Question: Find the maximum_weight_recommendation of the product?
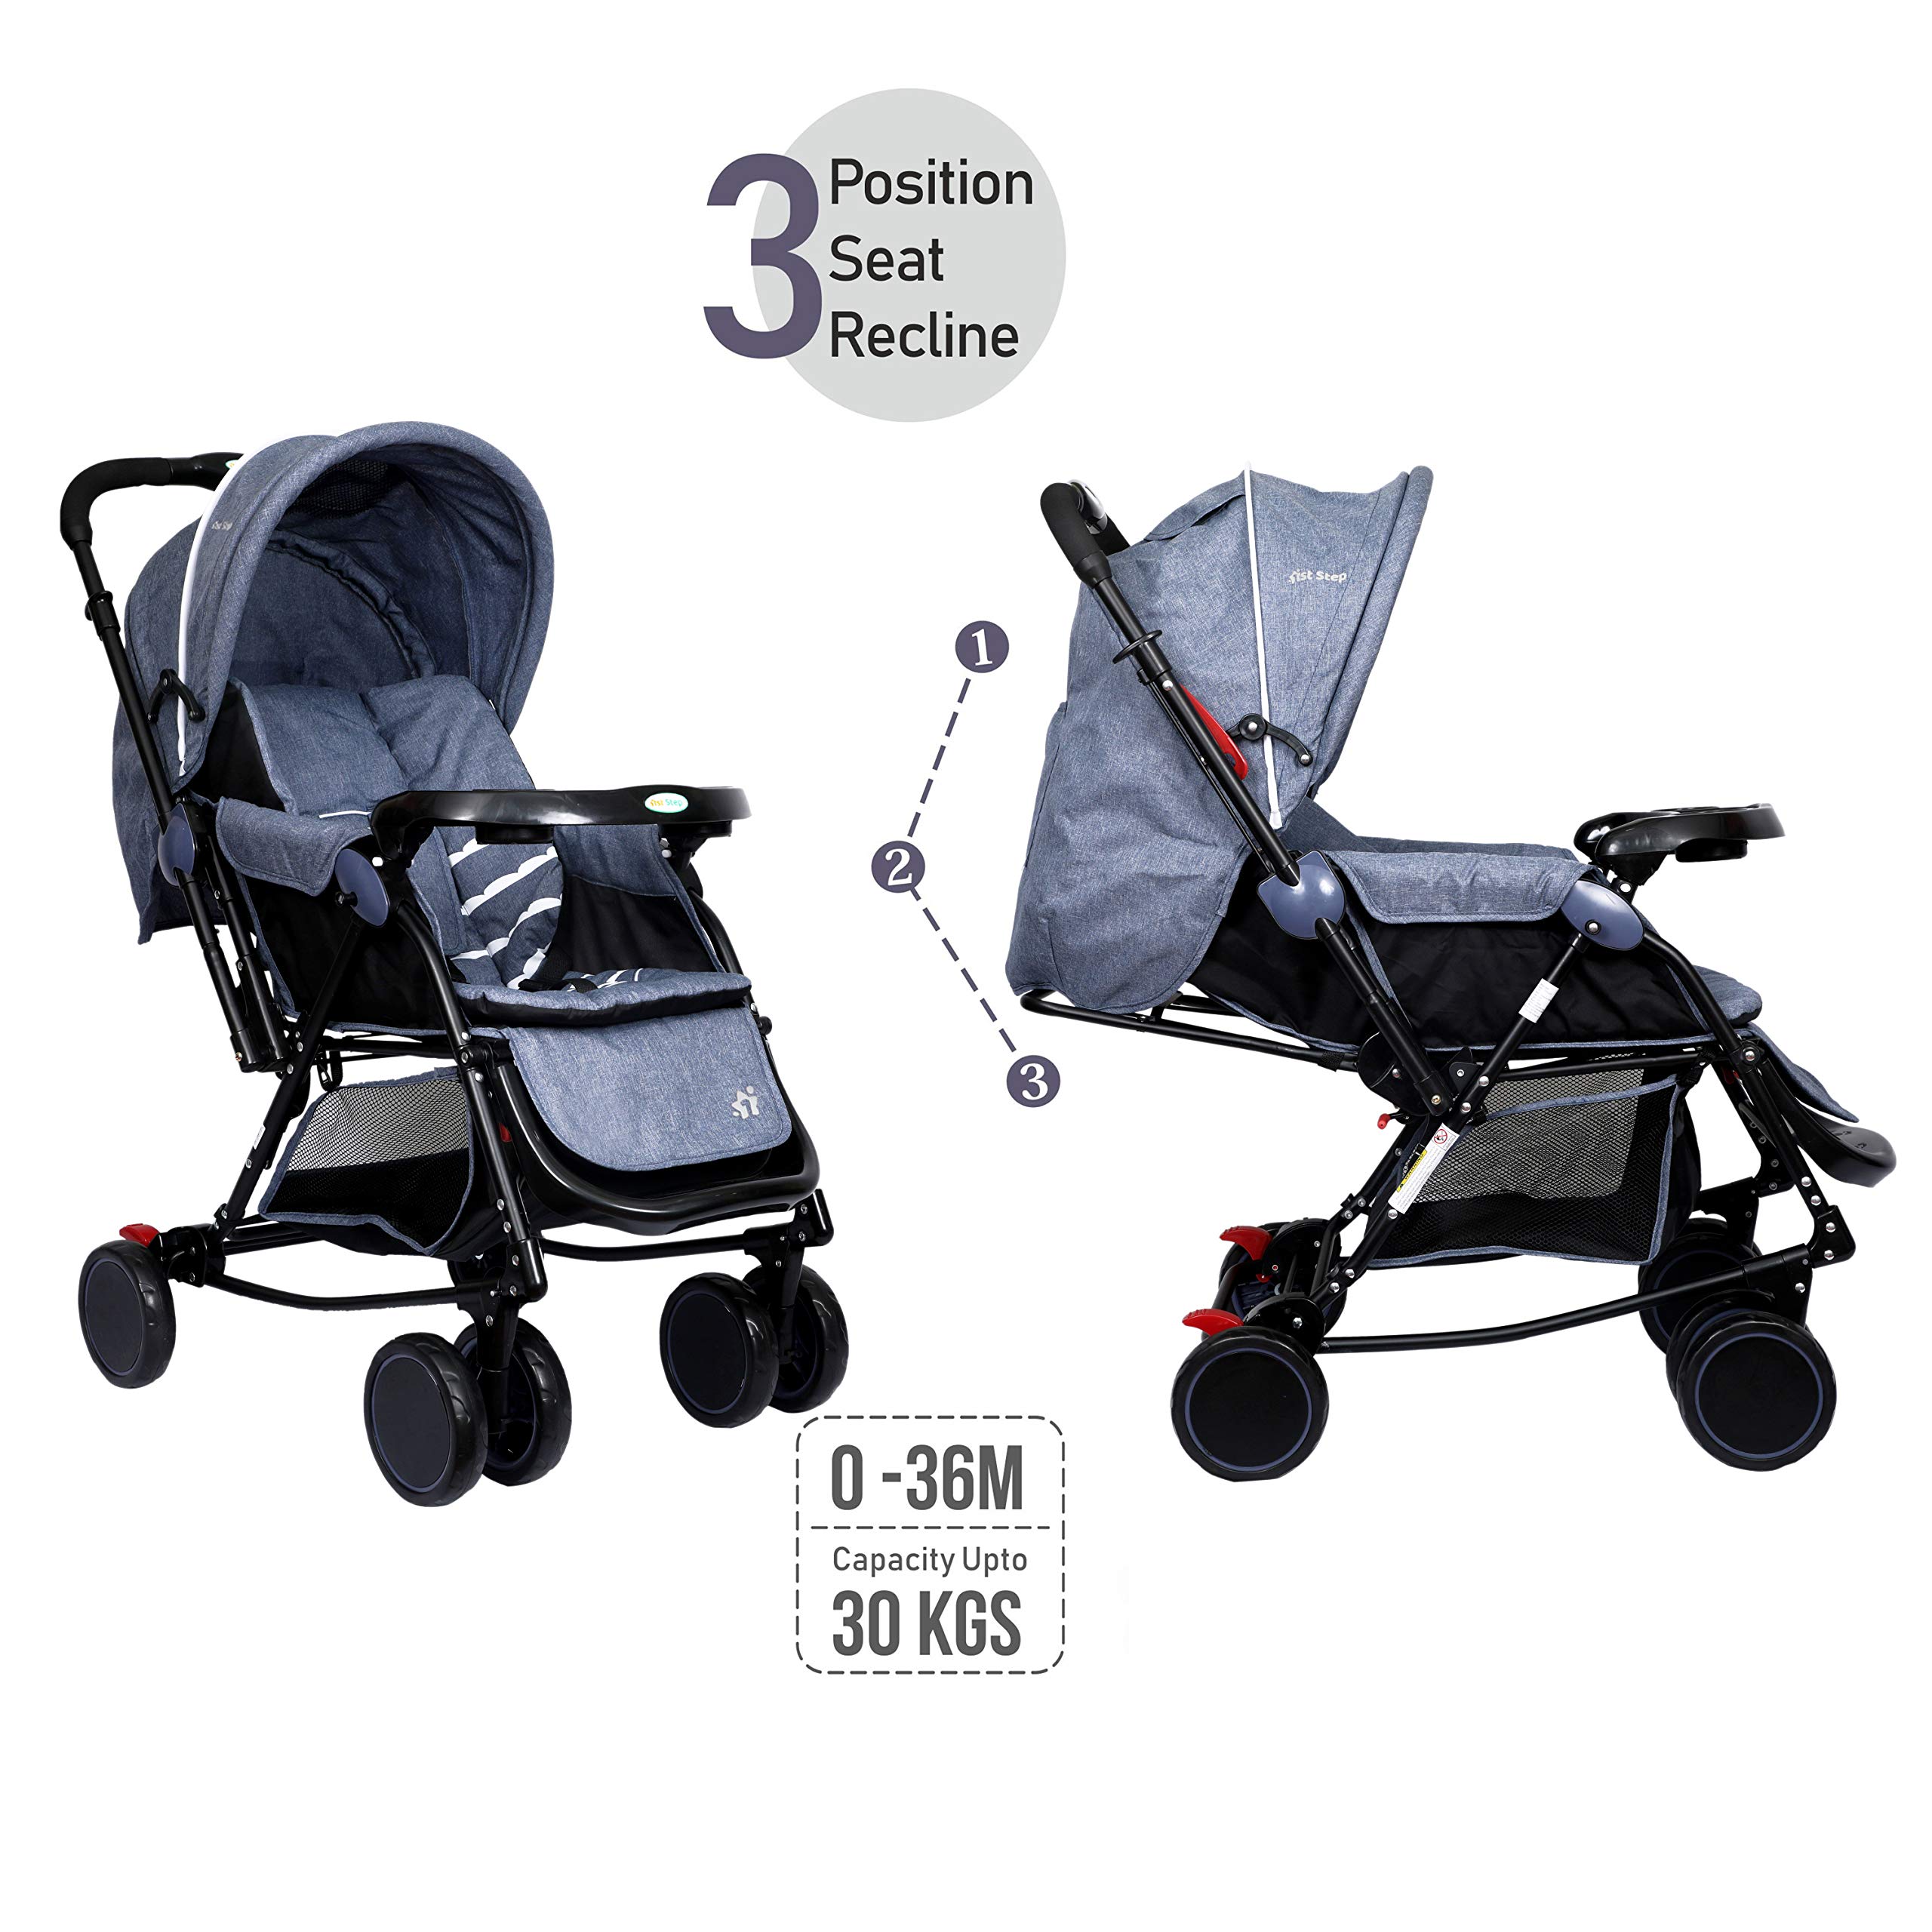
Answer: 30 kilogram